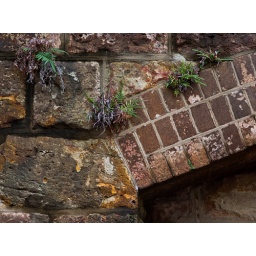
ferns growing in the cracks of a stone wall with arch. texture,urba. texture,urban decay,urban